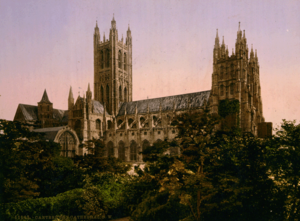
L'archevêque de Cantorbéry est, après le gouverneur suprême de l'Église d'Angleterre, le chef de l'Église d'Angleterre et de la Communion anglicane. Il est le successeur de saint Augustin de Cantorbéry, le premier archevêque de 597 à 605.
Raoul d'Escures ou Ralph d'Escures est un ancien abbé du diocèse de Séez qui fut évêque de Rochester, puis archevêque de Canterbury. Il fait ses études à l’Abbaye Notre-Dame du Bec. En 1079, il entre au monastère de Saint-Martin à Sées, et devient abbé en 1091. C’est un ami d’Anselme de Canterbury et de Gundulf, évêque de Rochester. Il reprend l’évêché de Rochester, à la suite de la mort de ce dernier.